Galt Historic Railway Park

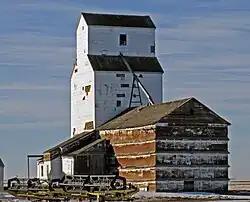
Ogilvie Elevator in Wrentham.

The Ogilvie Wooden Grain Elevator Society (OWGES) is a group of 6 individuals currently working in part with the Galt Railway Park to restore and display the historical significance of Western Canada's disappearing traditional wooden grain elevators. As part of OWGES mission, is to preserve and restore artifacts to educate the public by portraying Southern Alberta’s prairie elevators and their rich cultural heritage impact of Canada's prairie landscape. The prairie grain elevator is a Western Canadian icon that continues to disappear at a rapid rate from Western Canada’s prairie towns, once standing along each town along the railways.